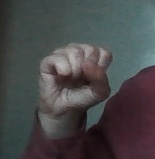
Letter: saad